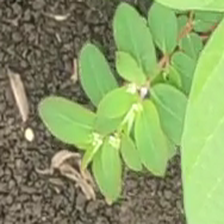
Weed species: Graceful_Sandmart_(Euphorbia hypericifolia)